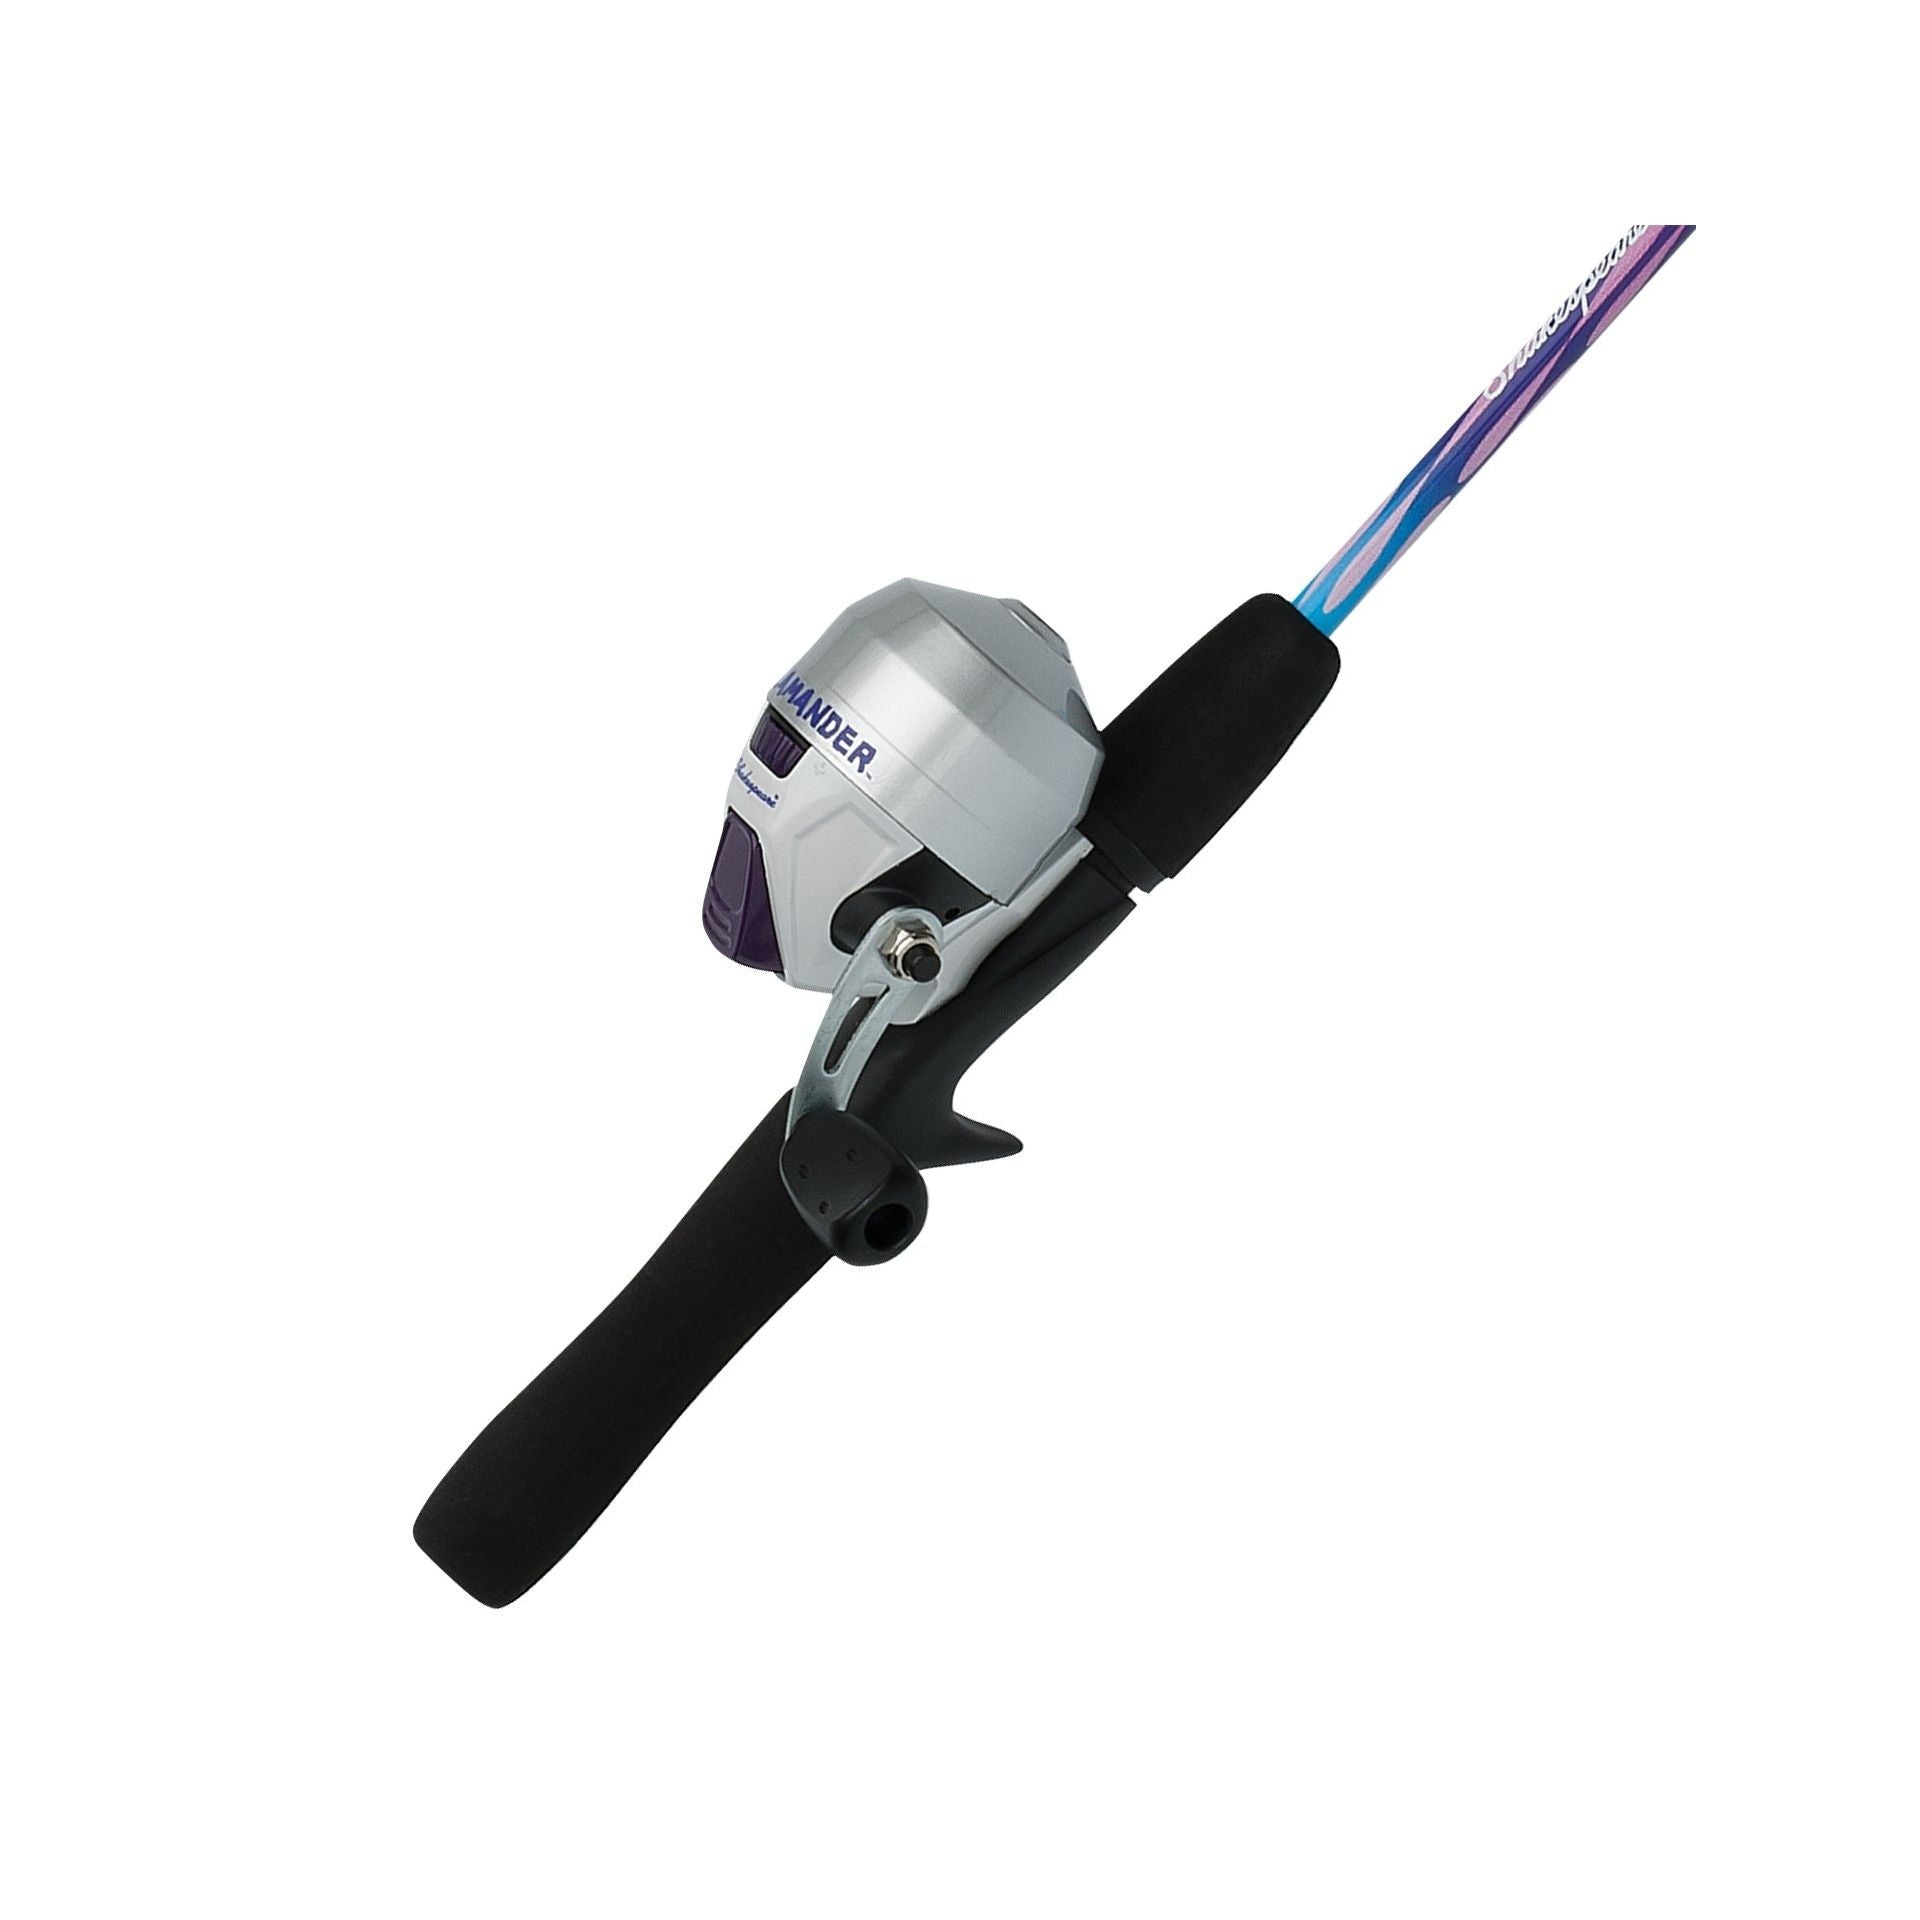
Shakespeare Salamander™ Spincast Combo
Shakespeare® Salamander™ provides young anglers with confidence-building gear that looks cool too!
Brand: Shakespeare
Category: Sporting Goods > Outdoor Recreation > Fishing > Fishing Rods > Spincasting Fishing Rods